List of rail accidents (1920–1929)

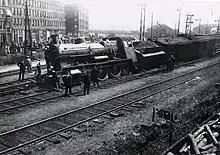
Amsterdam Weesperpoort

June 18 - "Netherlands" - A passenger train is derailed at Amsterdam Weesperpoort.